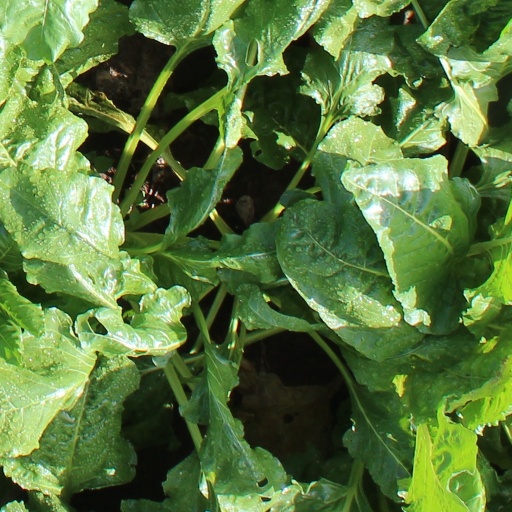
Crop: sugar beet